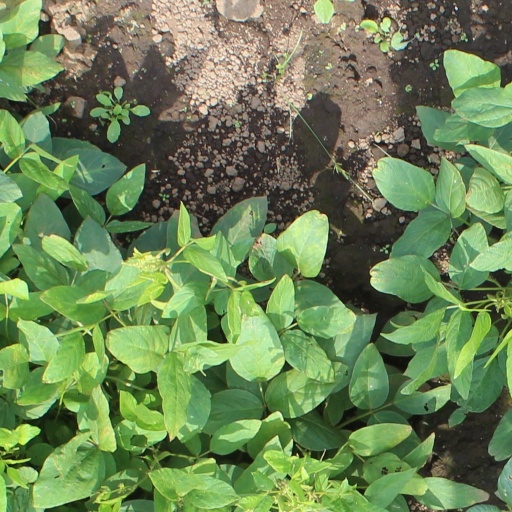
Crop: soybean